Don't be the First One!

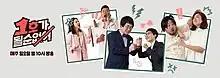

Don't be the First One!, also known as "Number 1", is a South Korean television entertainment program distributed by JTBC.